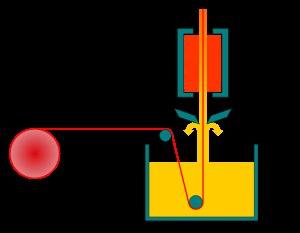
L'enduction par trempage ou enduction par immersion ou dépôt par trempage ou revêtement au trempé est un procédé d'enduction de pièces et de textiles. La pièce ou le textile à enduire est trempé dans une matière dissoute, fondue, ramollie ou en poudre fluidisée afin de la recouvrir d'une couche de cette matière. Le revêtement peut fournir, entre autres, une couche de protection ou une meilleure finition au produit enrobé.